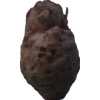
Label: celery